Coppersmith barbet

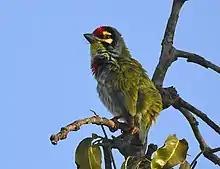
Coppersmith barbet in Delhi

The coppersmith barbet lives solitary or in small groups; larger parties have occasionally been sighted in abundantly fruiting Ficus trees. It appears to be fond of sunning in the morning on bare top branches of tall trees, often flitting about to sit next to each other. Its flight is straight, with rapid flaps.